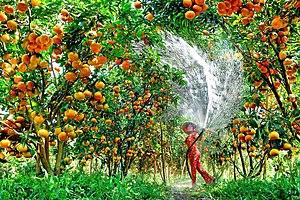
Lai Vung est un district de la province de Đồng Tháp, Mékong, Vietnam.